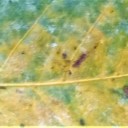
Label: Leaf_rust